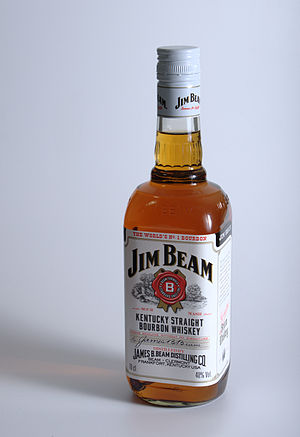
Jim Beam
Jim Beam Original (White Label)
Jim Beam er en bourbon-whisky produceret i Clermont, Kentucky, USA af familiefirmaet James B. Beam Distilling Co.